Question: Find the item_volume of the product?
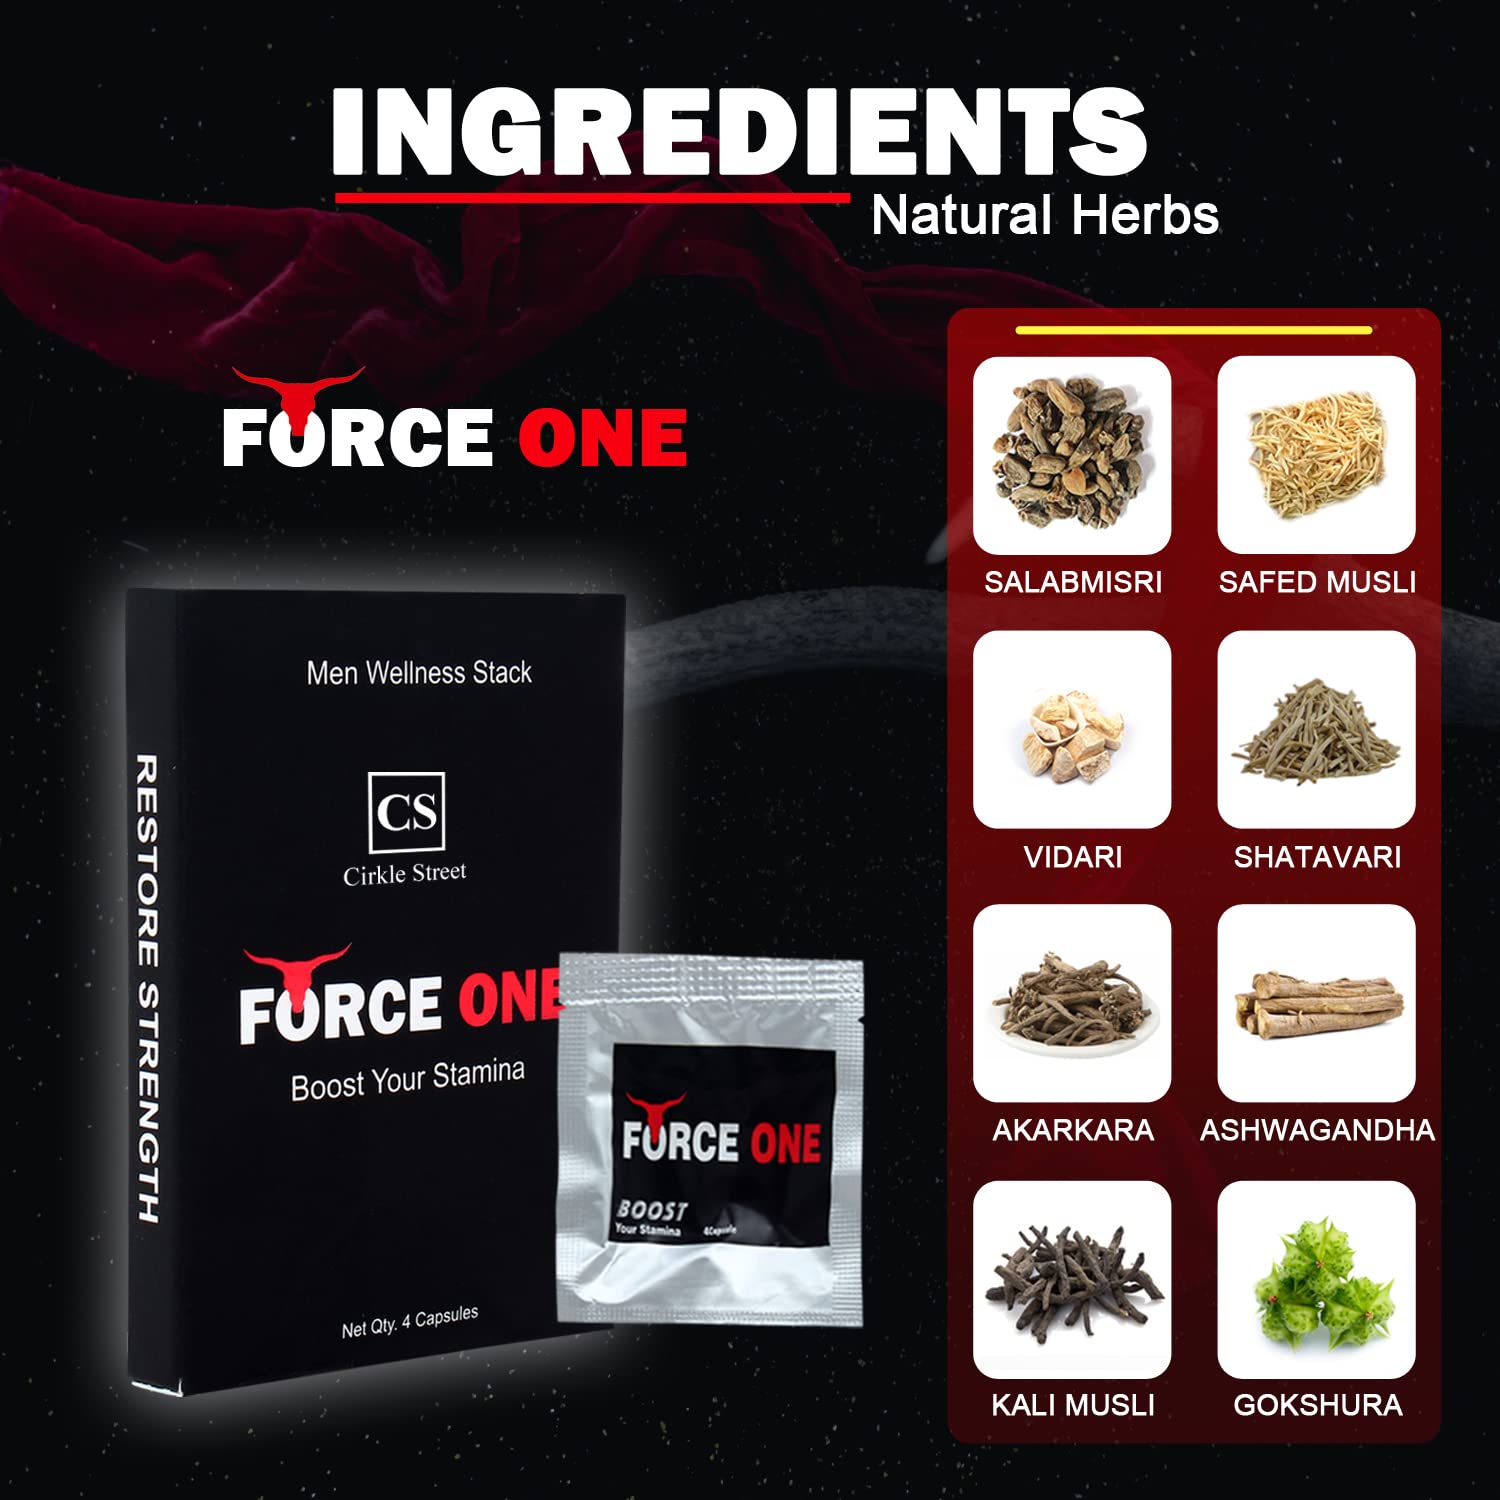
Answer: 4.0 quart